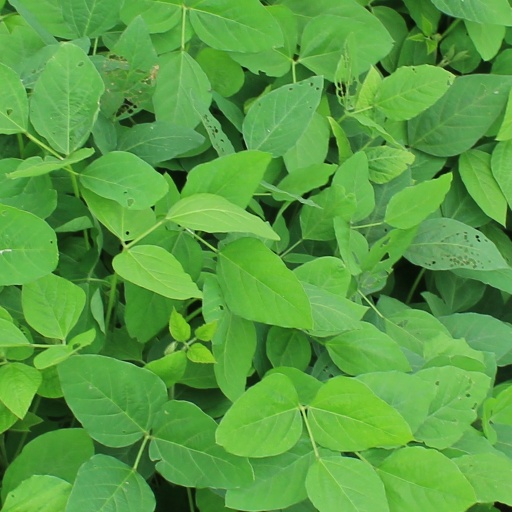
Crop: soybean